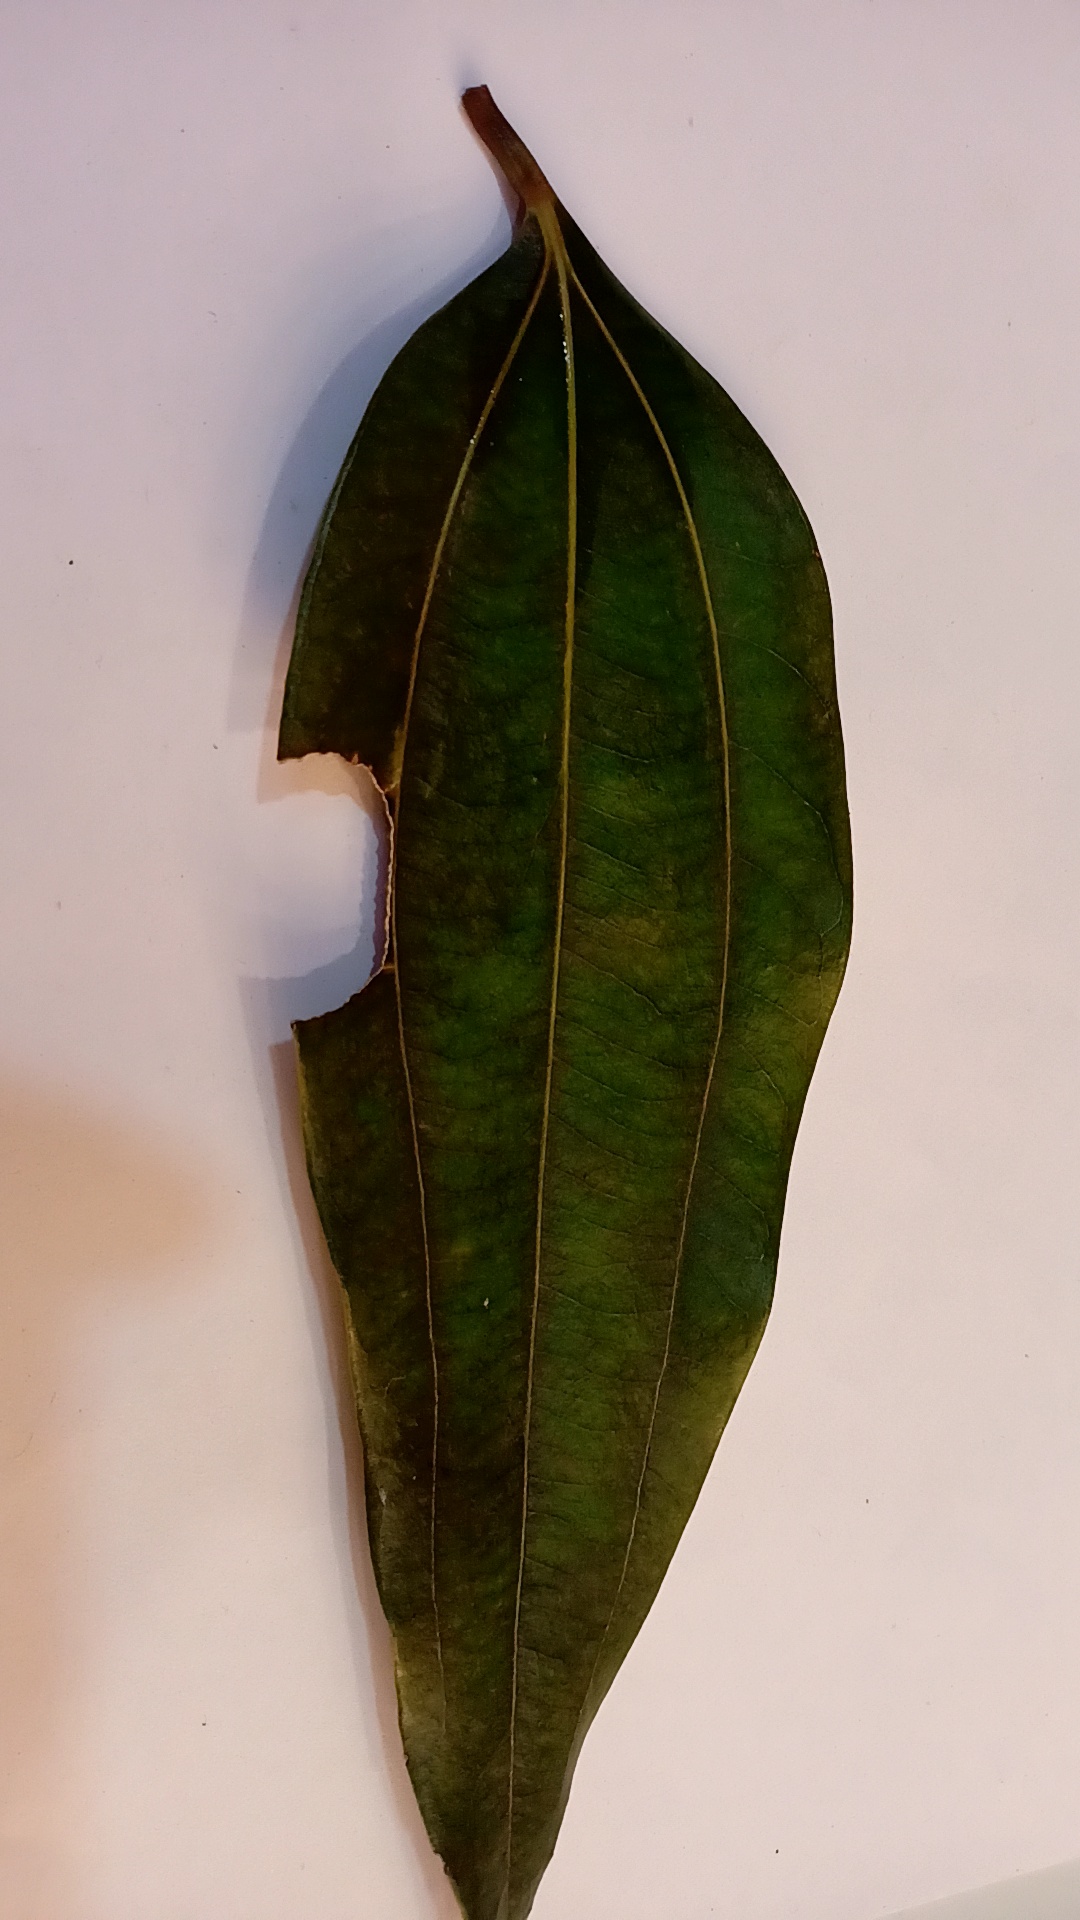
Label: Disease